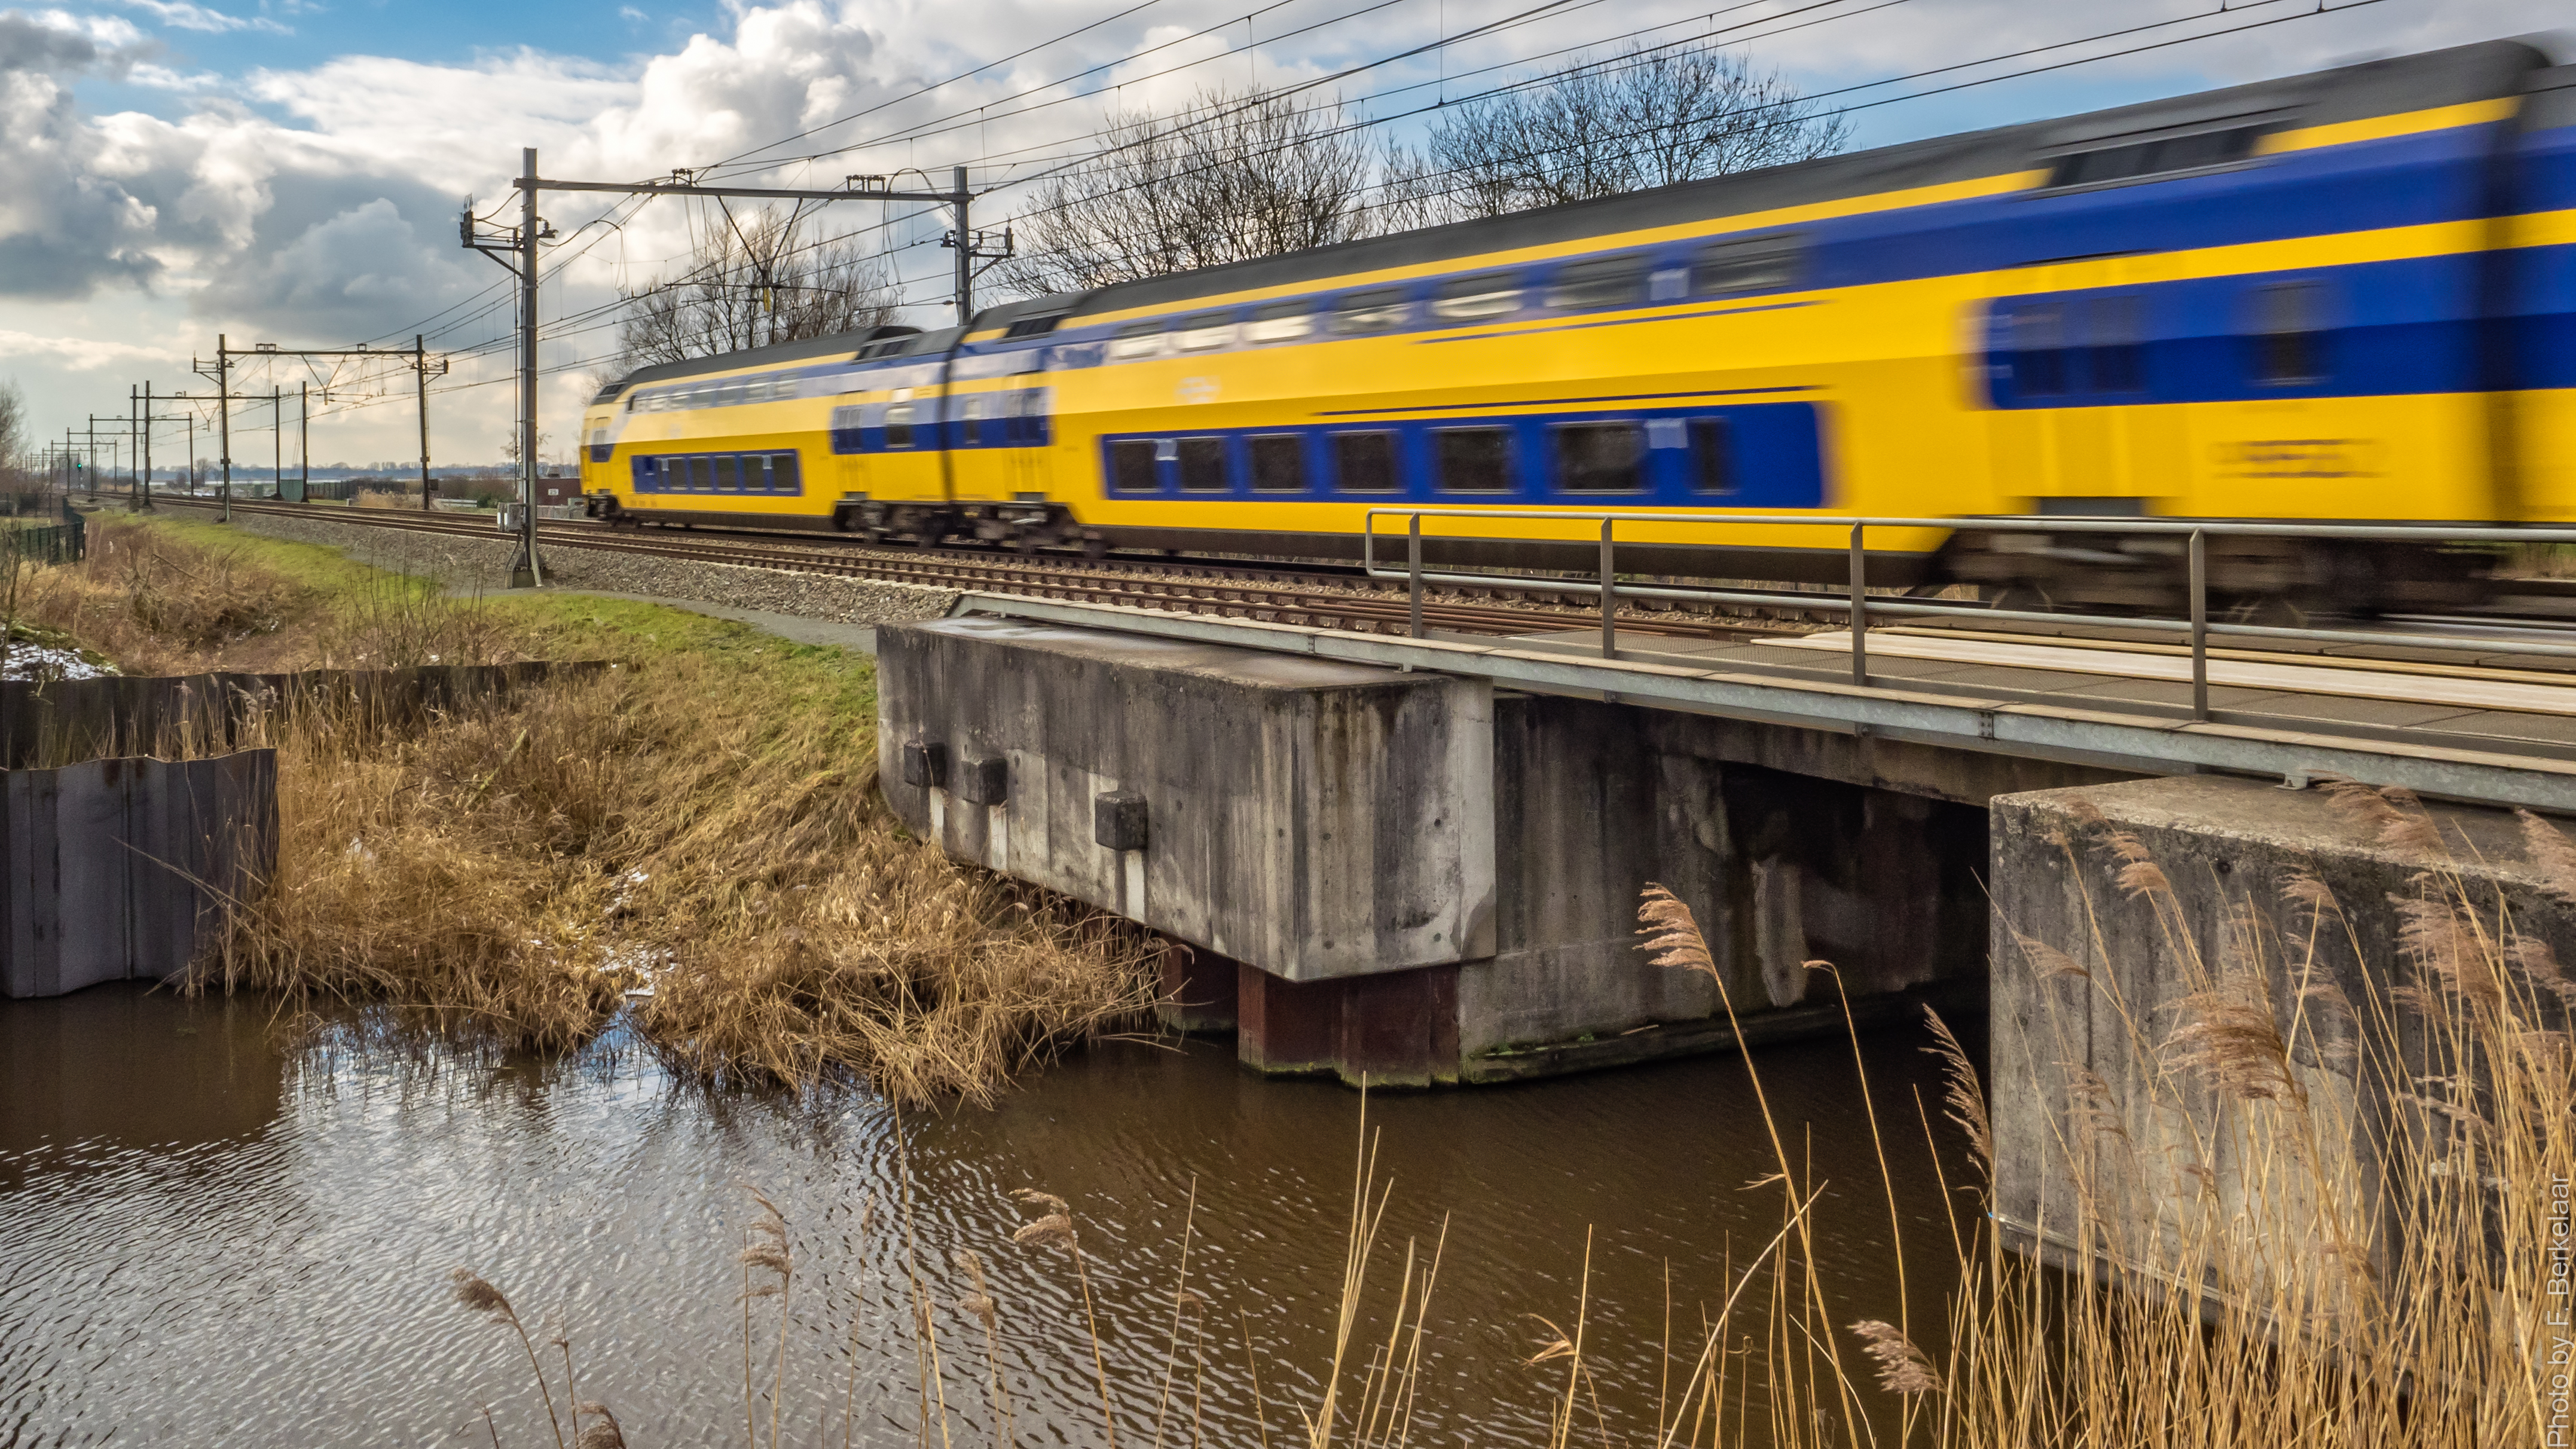
track, train, transport, vehicle, public transport, nederland, locomotive, zug, bahn, passenger, ns, nederlandsespoorwegen, utrecht, trein, spoorwegen, eisenbahngesellschaft, nl, nsr, oudewater, virm, hogebrug, nsreizigers, onlytrains, lageweidscheboezem, poppelendam, rail transport, land vehicle, rolling stock, railroad car, passenger car